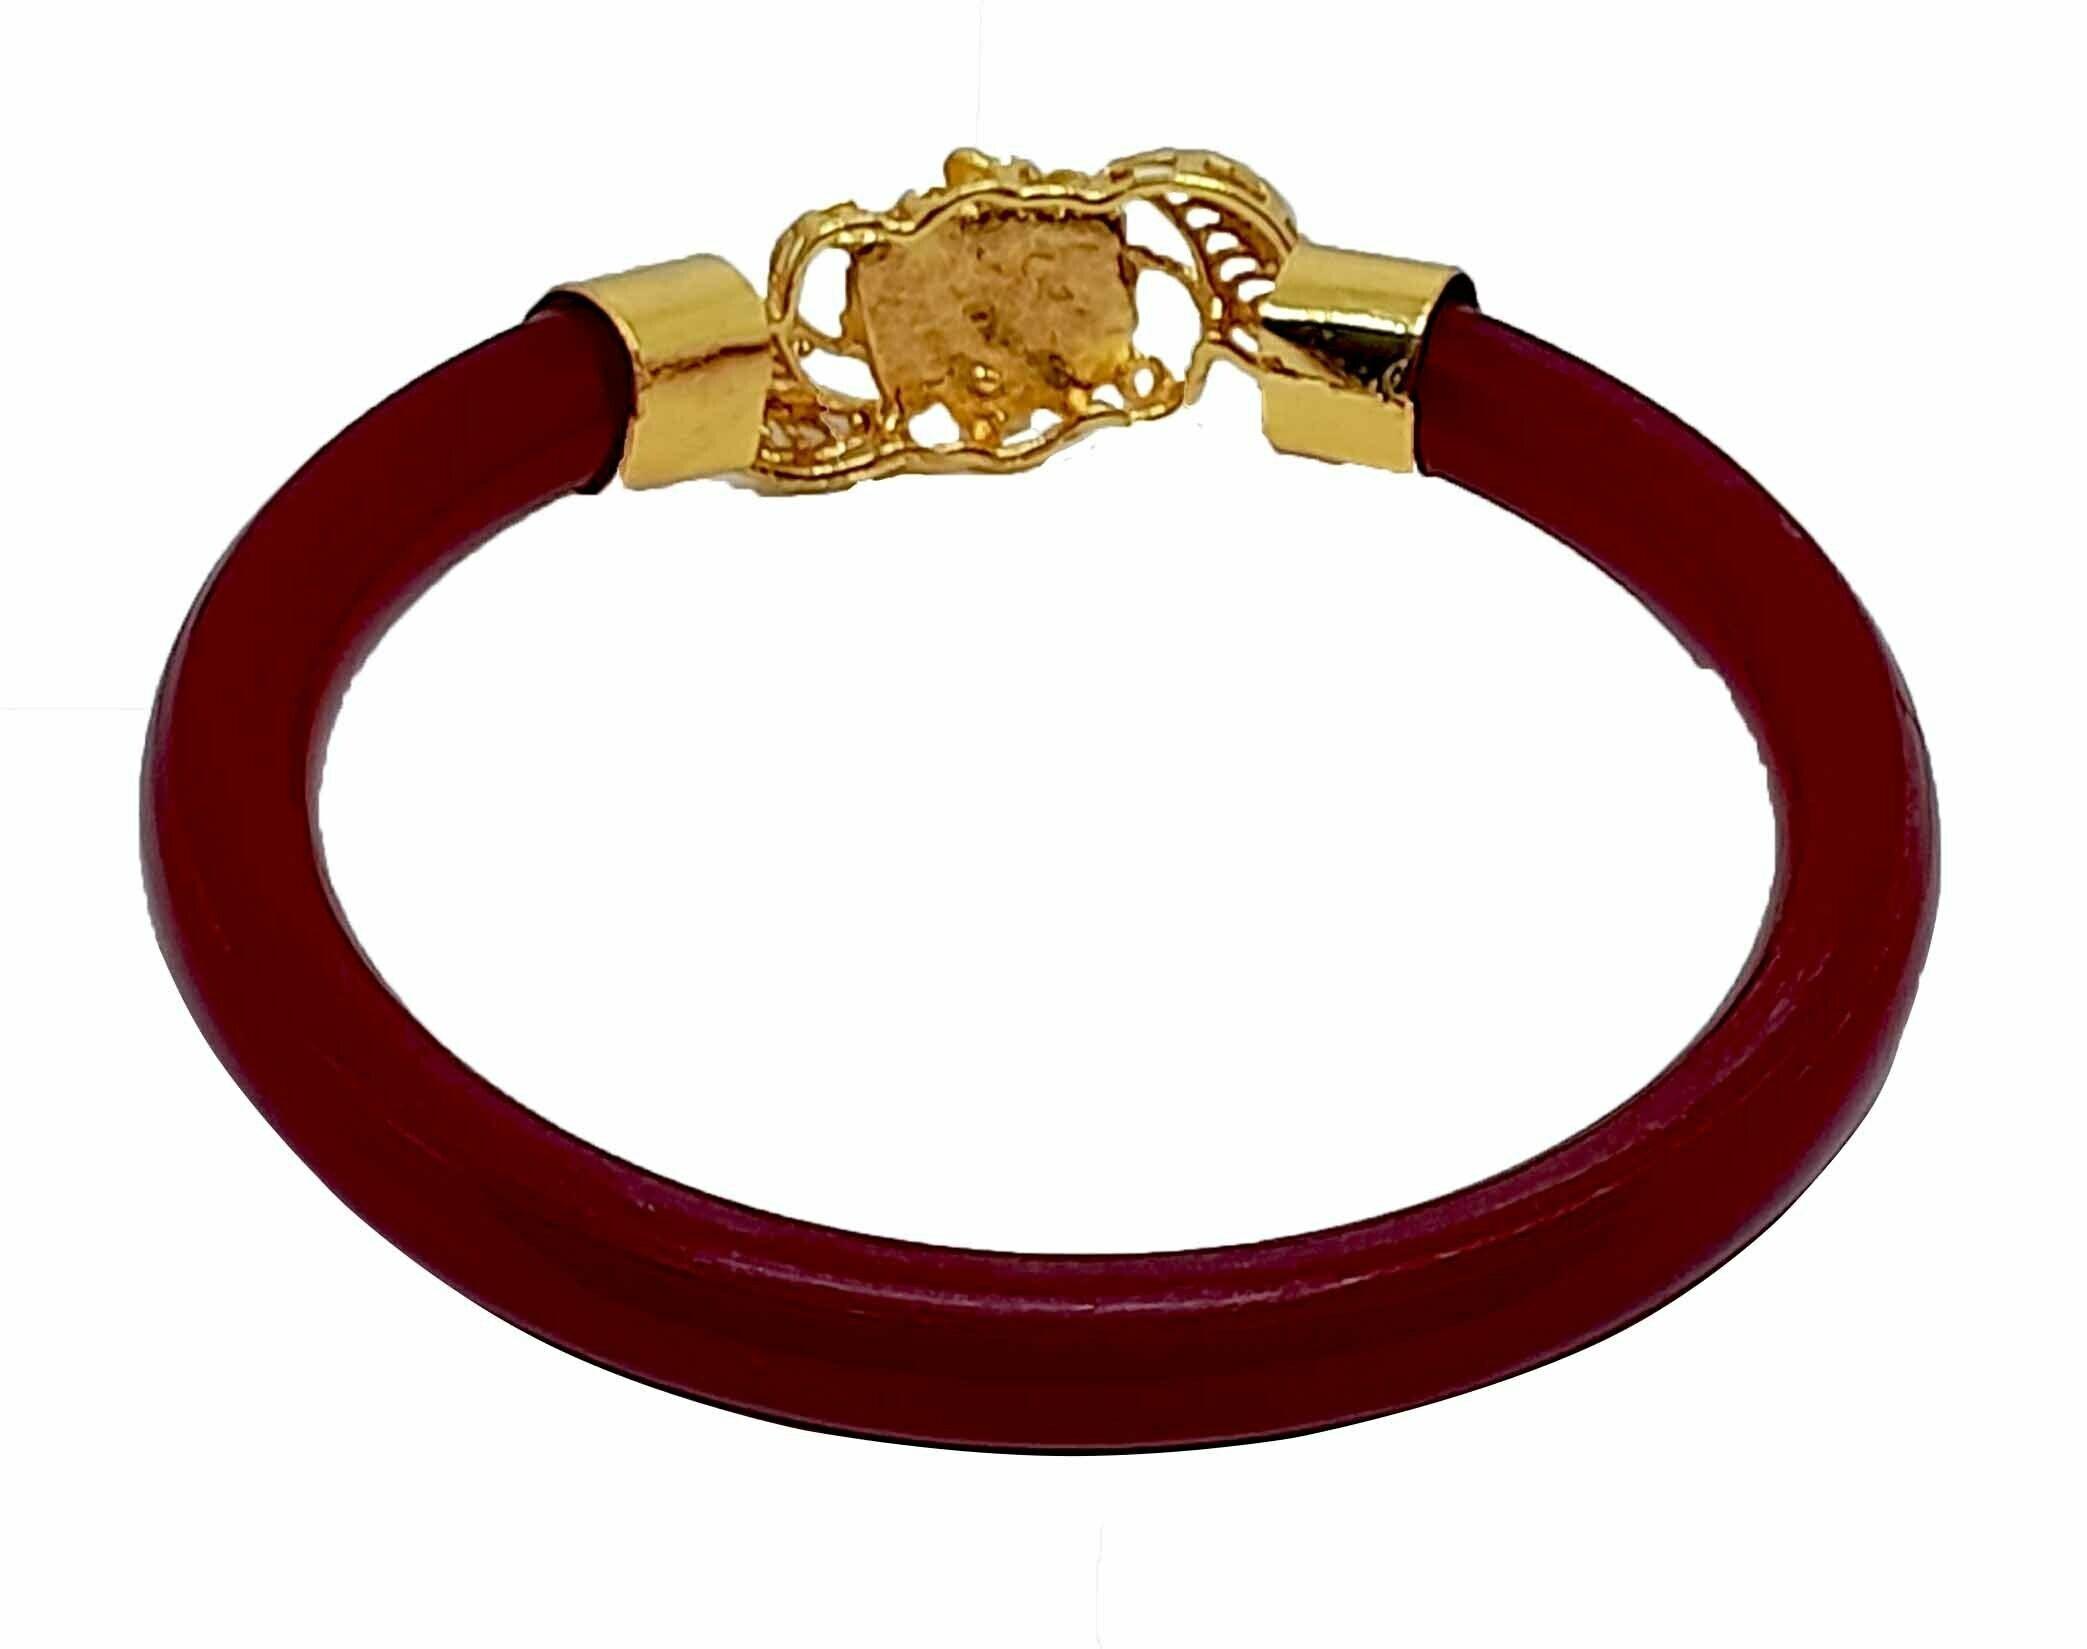
BOVZEN Gold Plated Mukh Pola Bangle Red
Type: Bangles
Brand: BOVZEN
Price: Rs. 249
 Stylish Gold Plated Pola to wear in one hand, enhancing the fascinating look. Present trend is to wear in one hand; but its upto you. Few people also wear in both the hands.
Features: Handmade Gold Plated Bangles### Its from West Bengal###Best quality Gold plating on Copper for long lasting###Base material is high quality Acrylic pipe